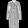
Label: Dress